Lincoln Medieval Bishop's Palace

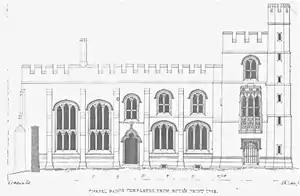
Old Bishop's Palace Lincoln as reconstructed by Willson from the Buck Panorama (below)

Research on the Bishop's Palace is very dependent on the work of Edward James Willson, who was surveyor to the Dean and Chapter of the Cathedral. Willson produced detailed surveys of the ruins as they stood in the 1840s and related them to architectural fragments from the site. From this Willson, together with his son Thomas who was also an architect, drawings were constructed to show how the palace had appeared in medieval times.